Airbus A330

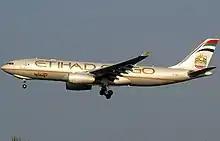
The A330-200F freighter was first delivered to Etihad Cargo in July 2010.

In preparation for the production of the A330 and the A340, Airbus's partners invested heavily in new facilities. In south-western England, BAe made a £7million investment in a three-storey technical centre with of floor area at Filton. In north Wales, BAe also spent £5million on a new production line at its Broughton wing production plant. In Germany, Messerschmitt-Bölkow-Blohm (MBB) invested DM400million ($225million) on manufacturing facilities in the Weser estuary, including at Bremen, Einswarden, Varel, and Hamburg. France saw the biggest investments, with Aérospatiale constructing a new Fr.2.5billion ($411million) final-assembly plant adjacent to Toulouse-Blagnac Airport in Colomiers; by November 1988, the pillars for the new "Clément Ader" assembly hall had been erected. The assembly process featured increased automation, such as robots drilling holes and installing fasteners during the wing-to-fuselage mating process.